Capture of Béjaïa (1510)

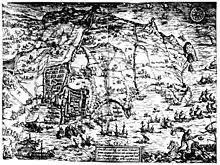
Béjaïa 1551.jpg

According to Leo the African, the city of Béjaïa was surrounded by an ancient wall and had has colleges where law and mathematics are taught, mosques, souks, and hospitals serving a population estimated at "8000 hearths”.